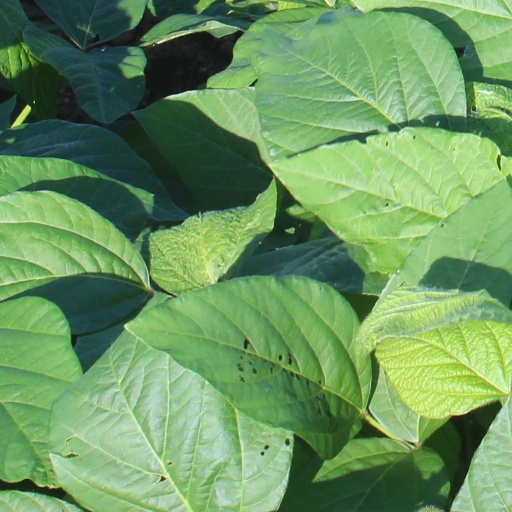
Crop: soybean